Crash Twinsanity

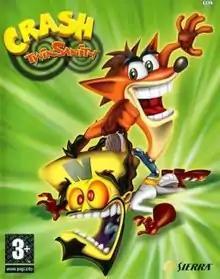
Cover art for PAL regions

Crash Twinsanity is a 2004 platform game developed by Traveller's Tales and published by Vivendi Universal Games for the PlayStation 2 and Xbox. It is the eleventh installment in the "Crash Bandicoot" series and the fifth game in the main series. The game's story takes place three years after the events of "" and follows the main protagonist and antagonist of the series, Crash Bandicoot and Doctor Neo Cortex, who must work together to stop the Evil Twins — a pair of interdimensional parrots — from destroying N. Sanity Island.